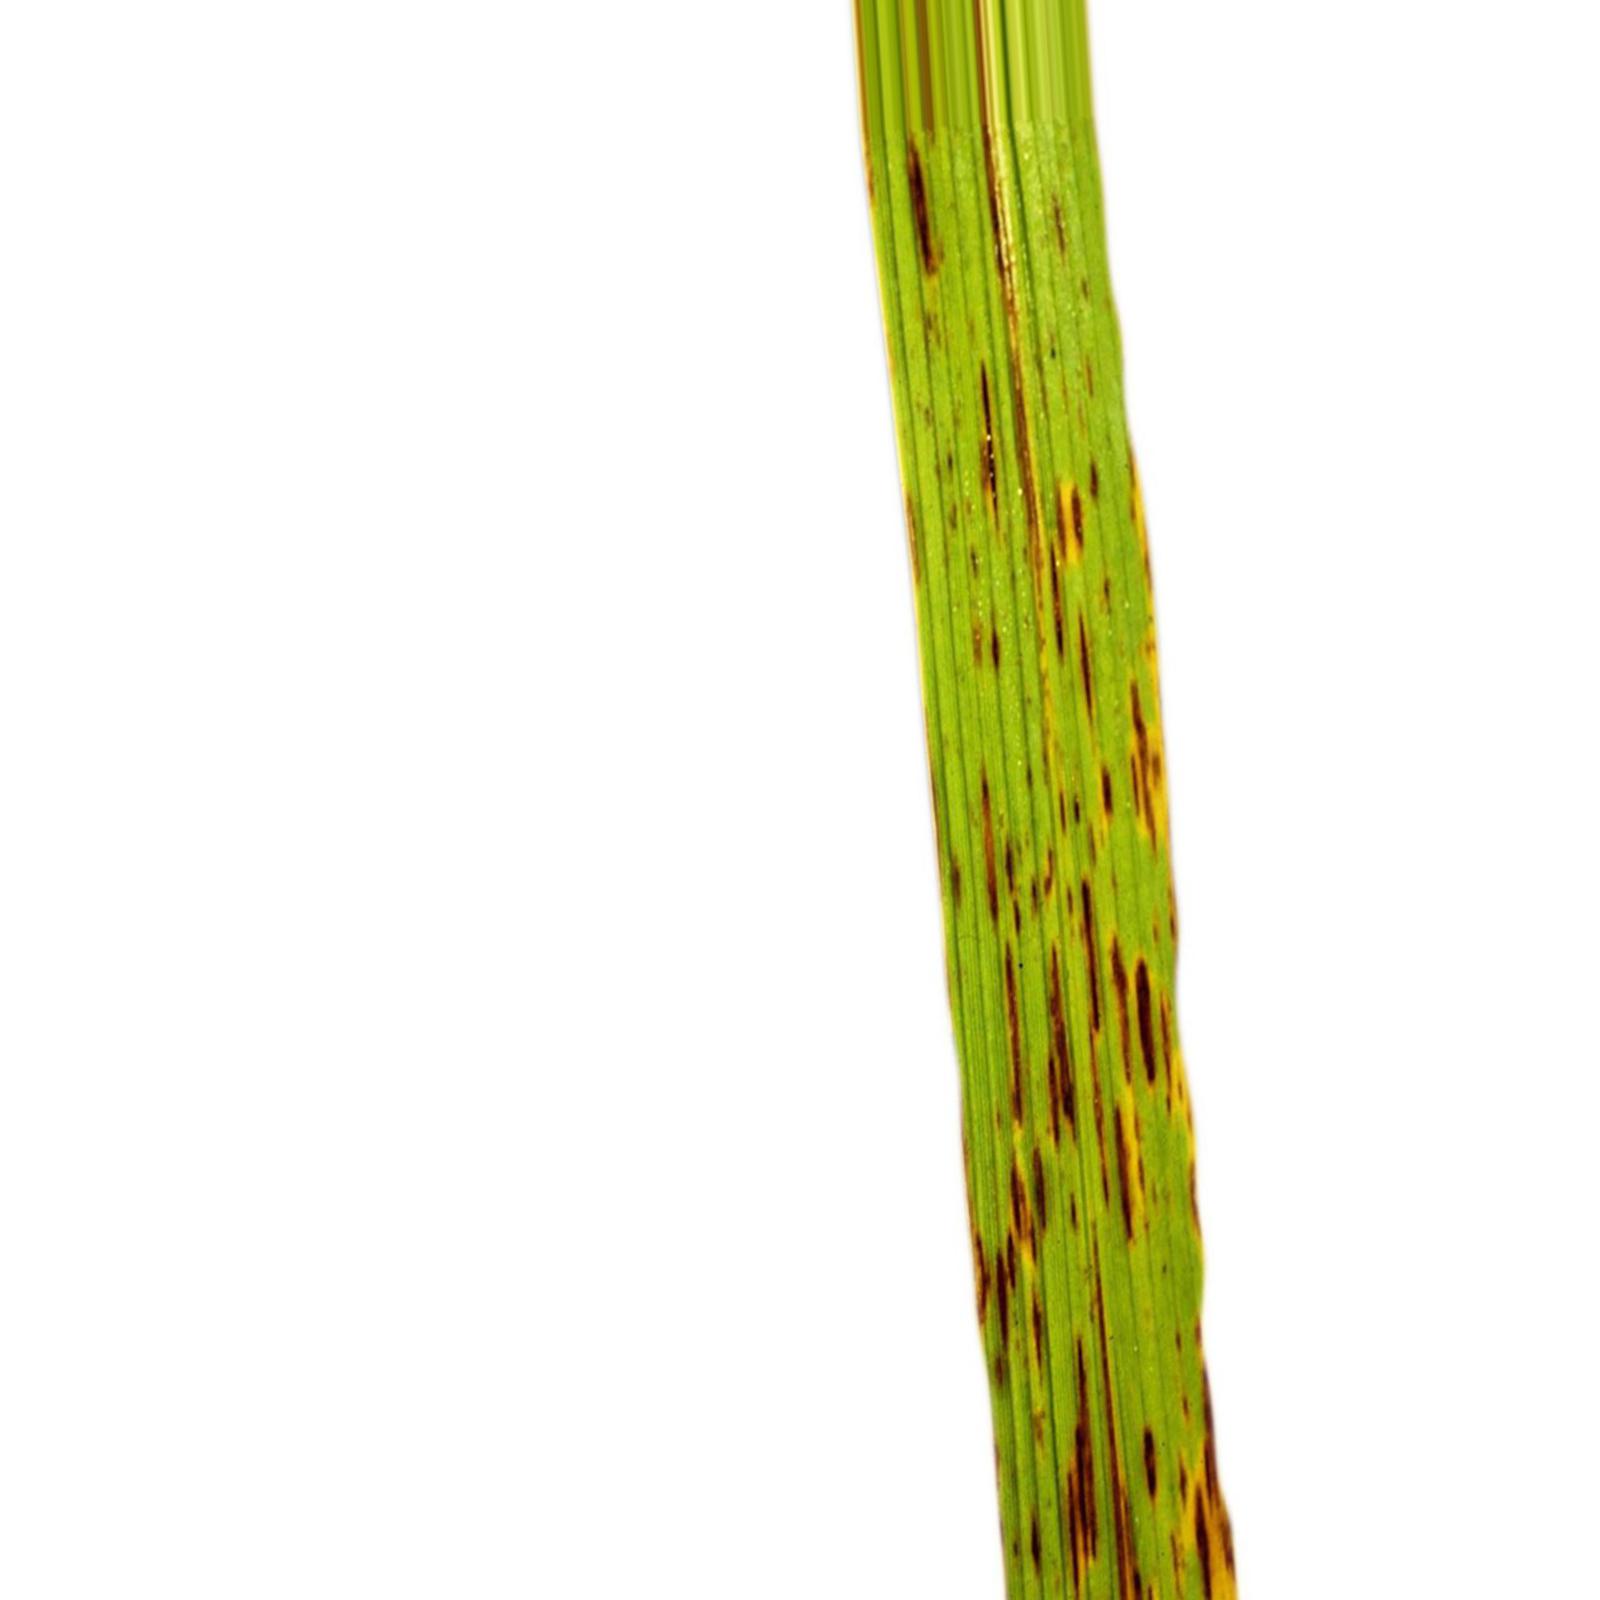
Nhãn: Bệnh Gạch Nâu ( Narrow Brown Spot )